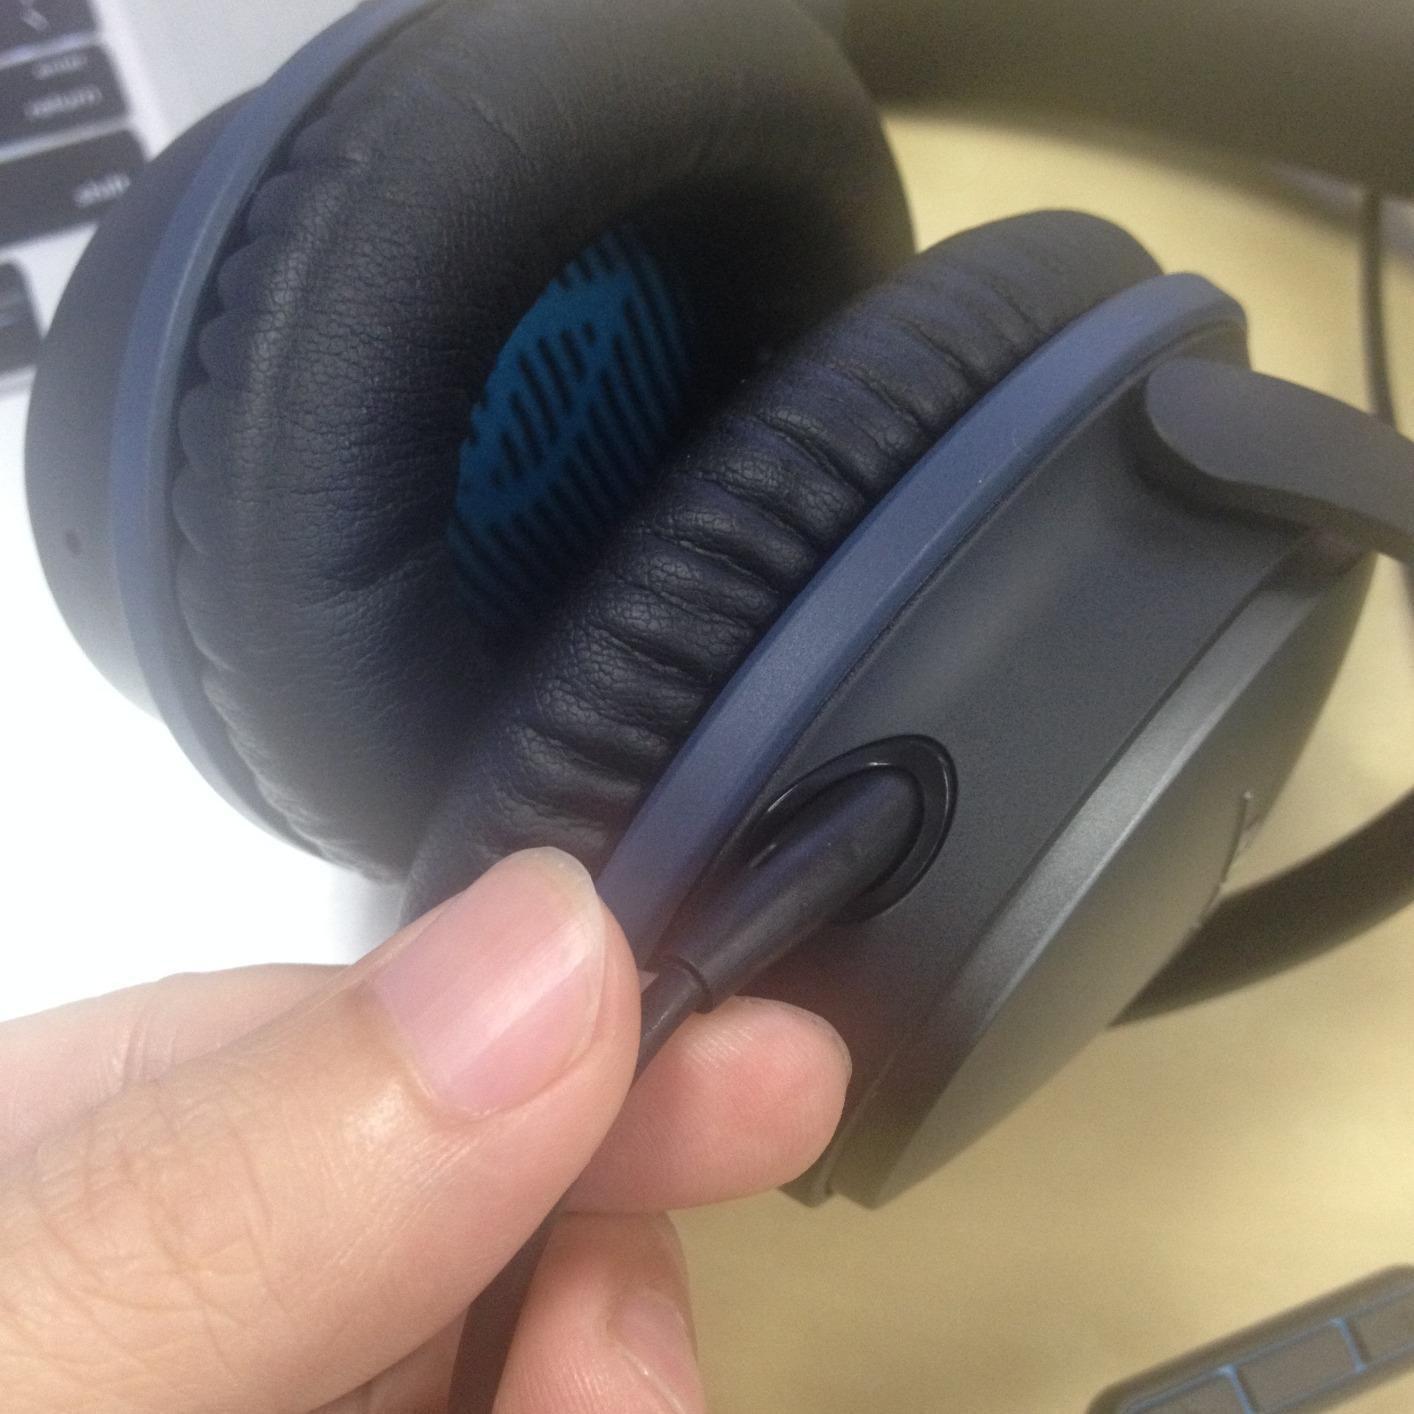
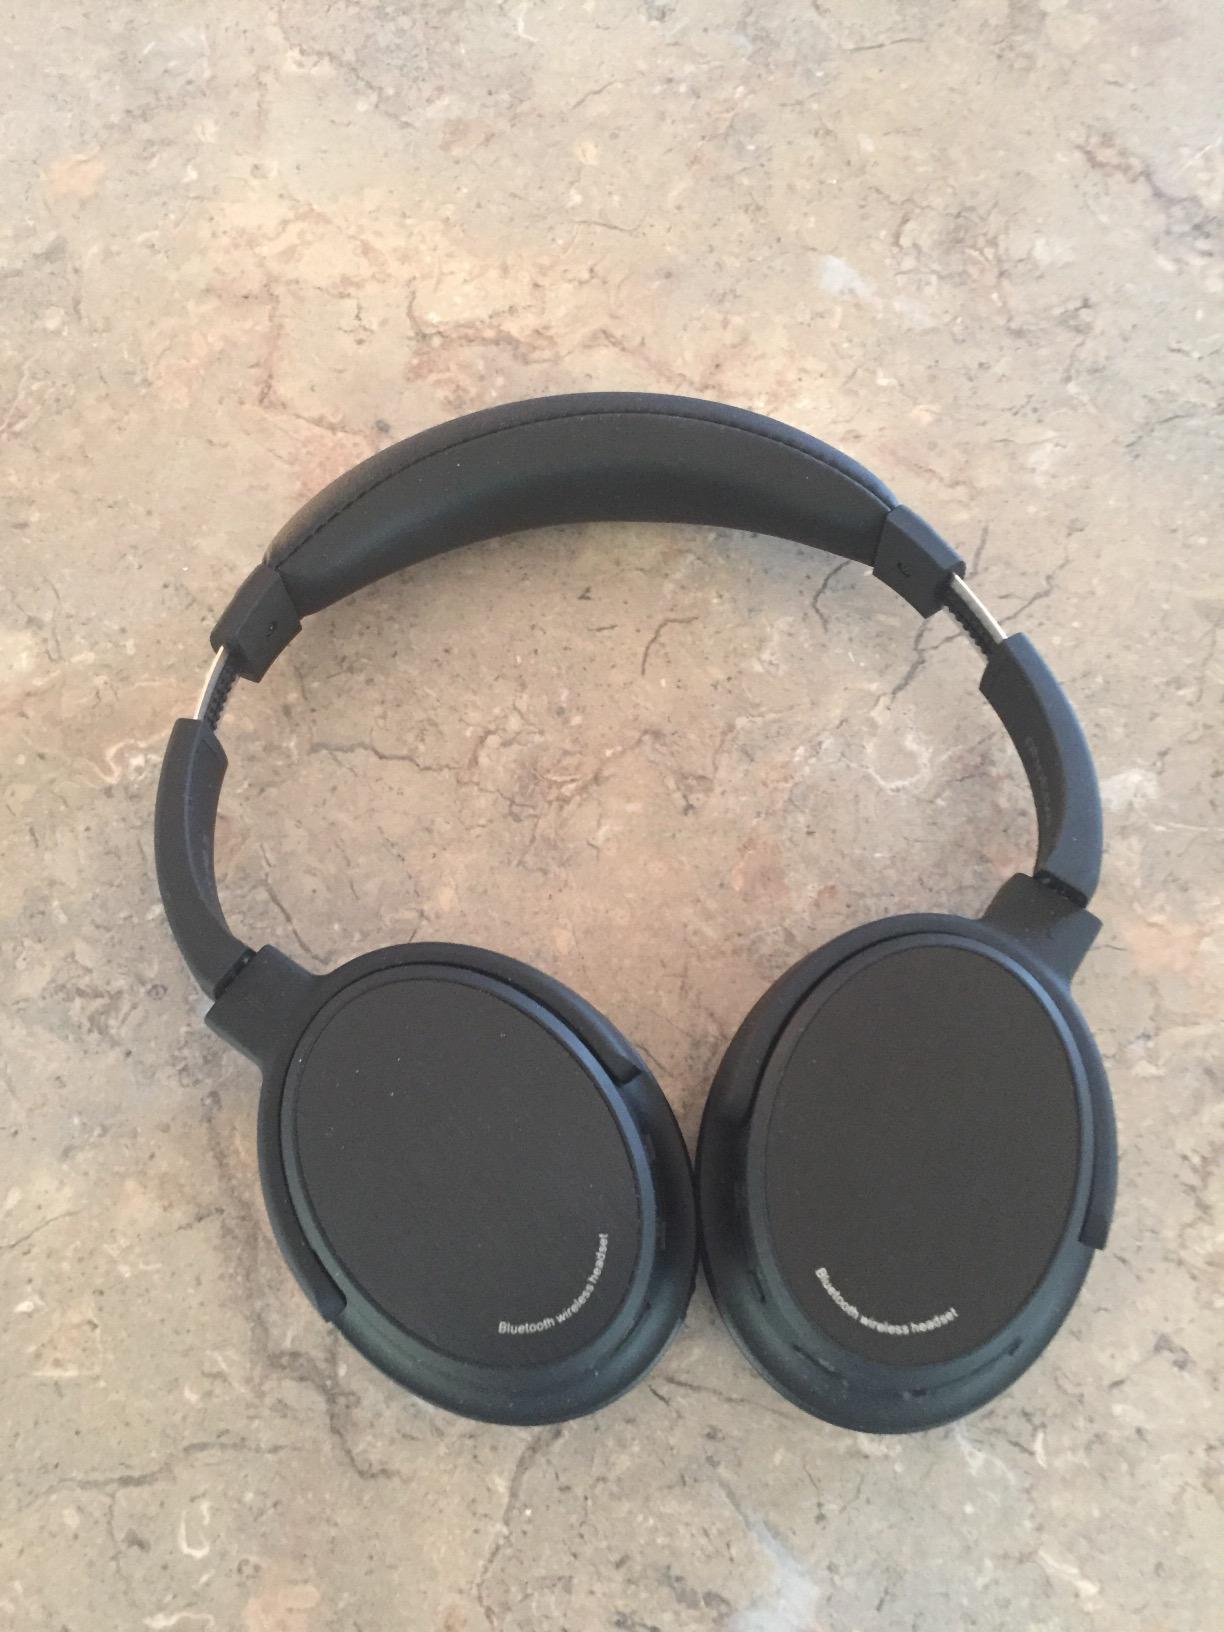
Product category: headphones
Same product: no